Richard Cushing

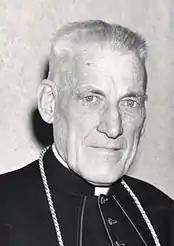

Richard James Cushing (August 24, 1895 – November 2, 1970) was an American prelate of the Catholic Church. He served as Archbishop of Boston from 1944 to 1970 and was made a cardinal in 1958. Cushing's main role was as fundraiser and builder of new churches, schools, and institutions. Unlike his predecessor, he was on good terms with practically the entire Boston elite, as he softened the traditional confrontation between the Catholic Irish and the Protestant upper-class. He built useful relationships with Jews, Protestants, and institutions outside the usual Catholic community. He helped presidential candidate John F. Kennedy deflect fears of papal interference in American government if a Catholic became president.